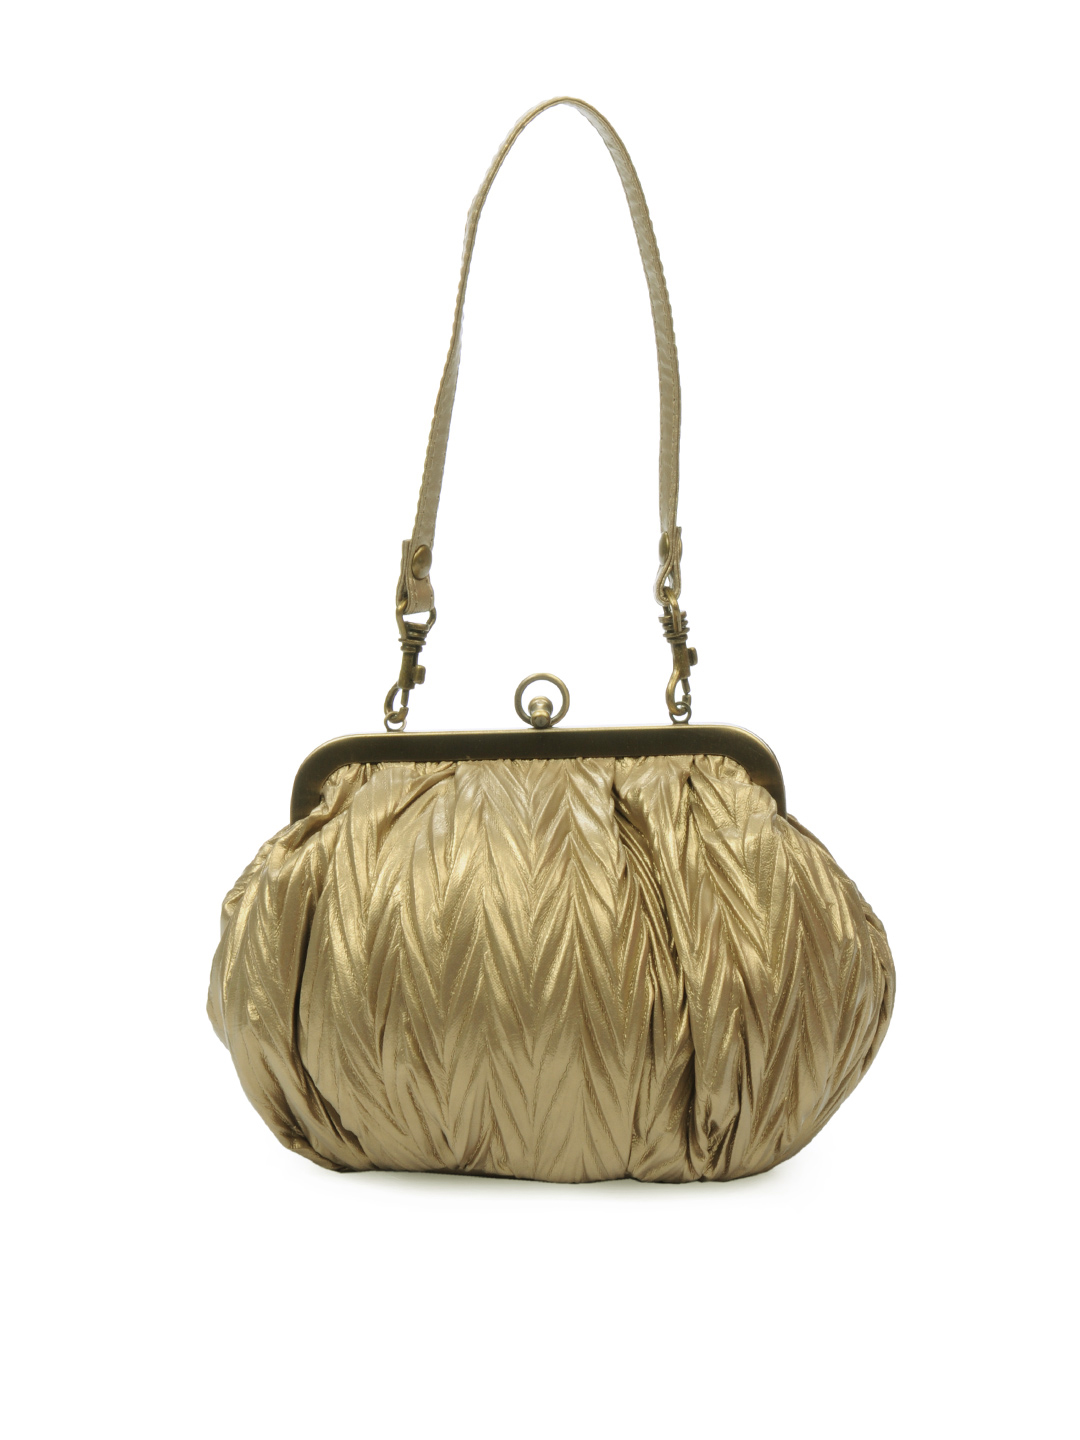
Baggit Women Golden Purse
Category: Accessories / Bags / Clutches
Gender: Women
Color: Gold
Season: Summer 2012
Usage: Casual